Lawrence Beesley

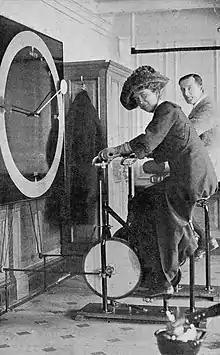
Lawrence Beesley (back) in the Gymnastics Room of "Titanic"

Lawrence Beesley (31 December 1877 – 14 February 1967) was an English science teacher, journalist and author who was a survivor of the sinking of .